Walter Vargas

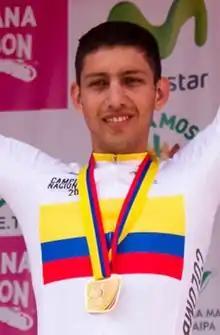
Vargas in 2016

Walter Alejandro Vargas Alzate (born 16 April 1992) is a Colombian professional racing cyclist, who currently rides for UCI Continental team . He won the Colombian National Time Trial Championships in 2016.